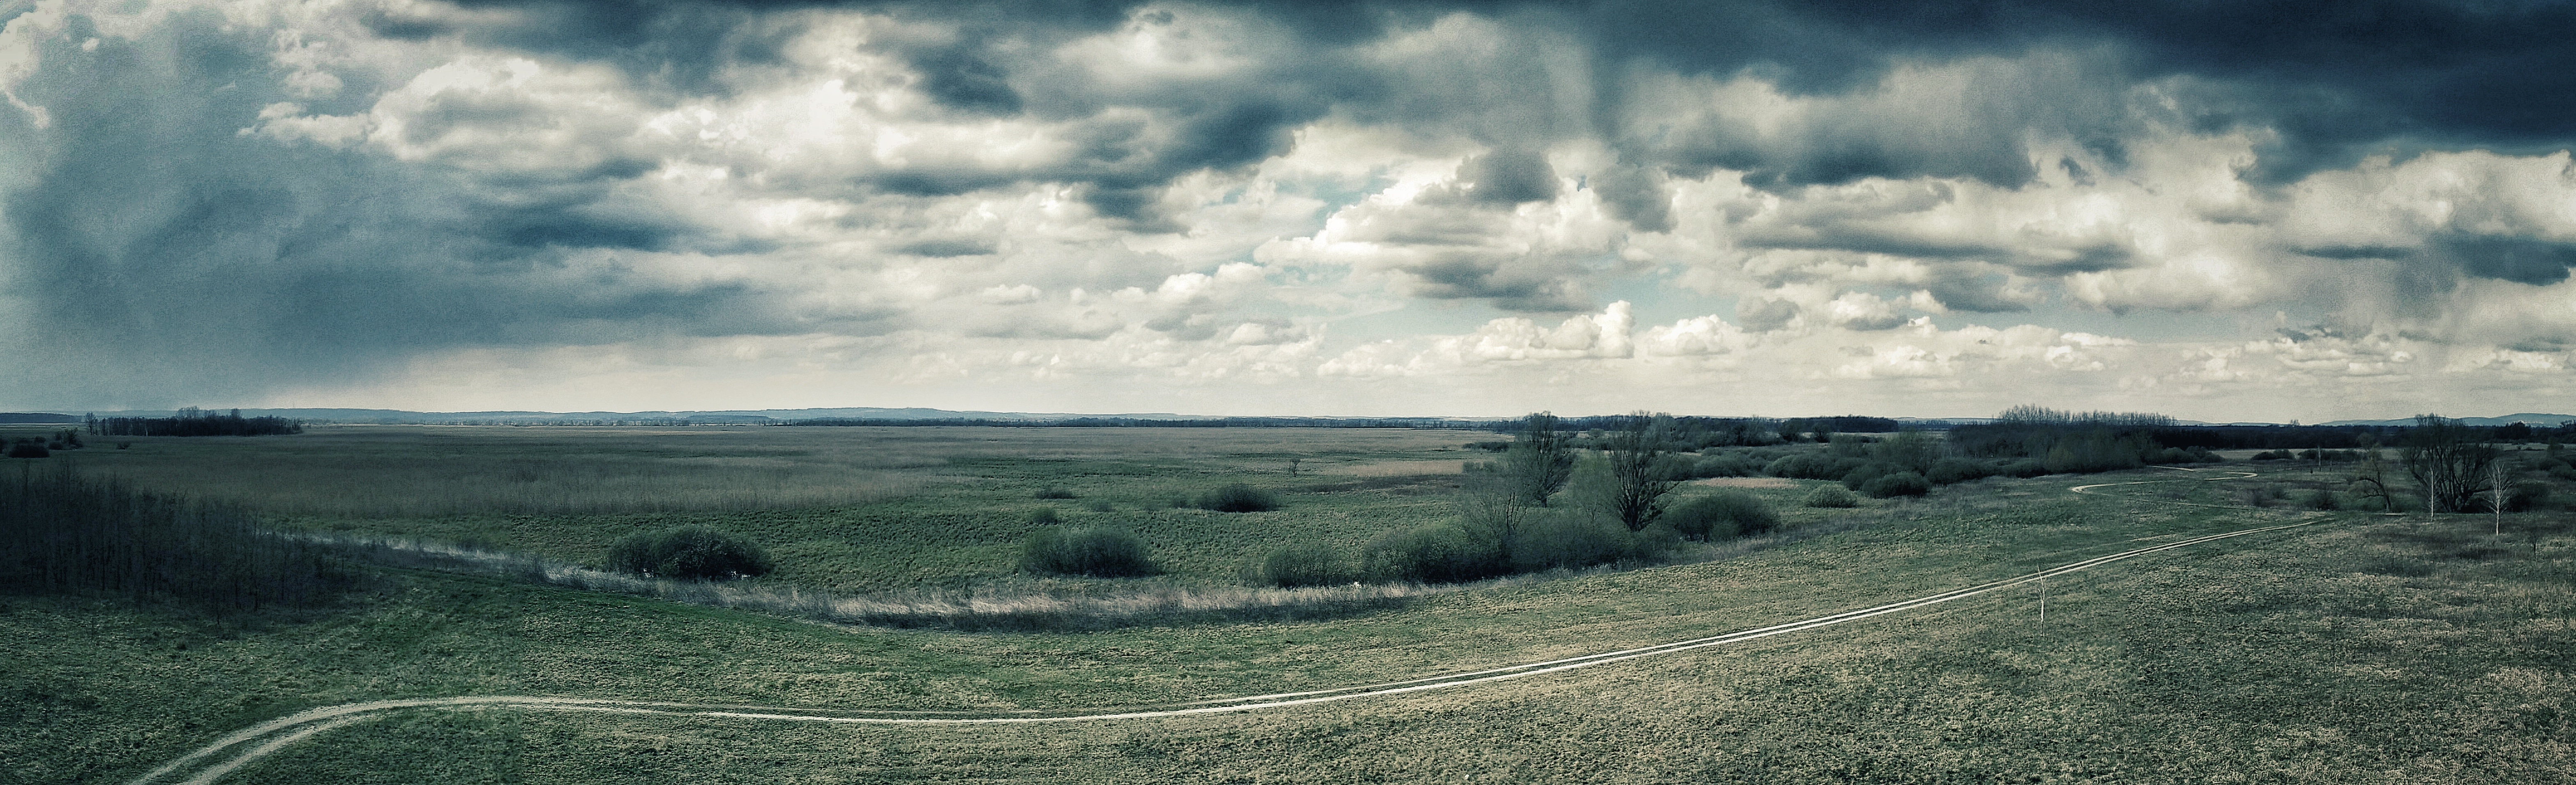
cloud, field, prairie, panorama, agriculture, plain, badlands, ecosystem